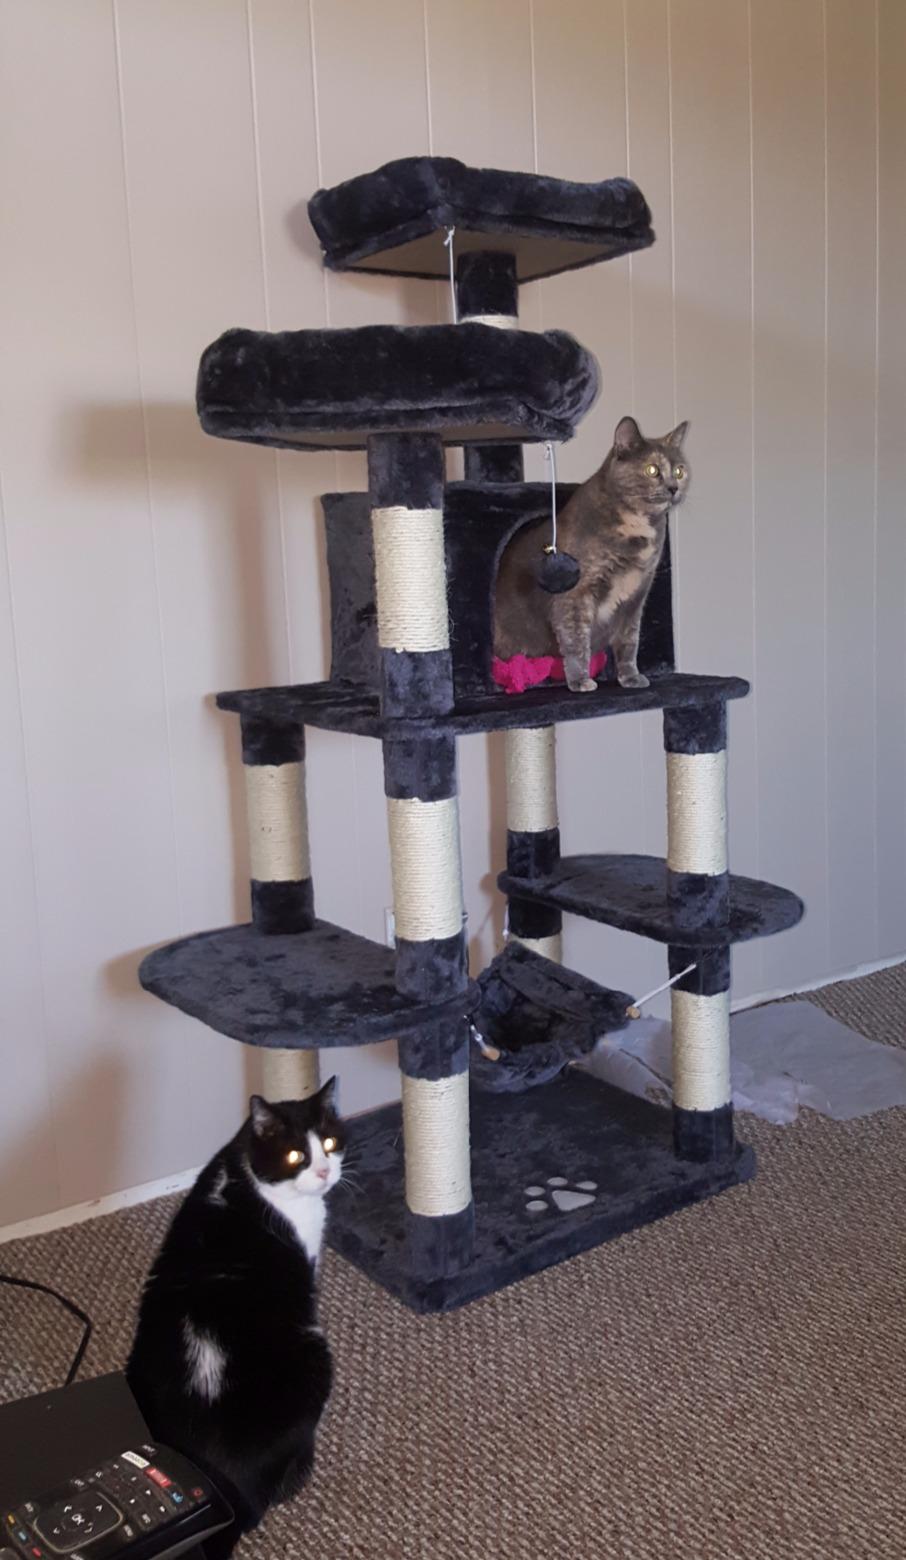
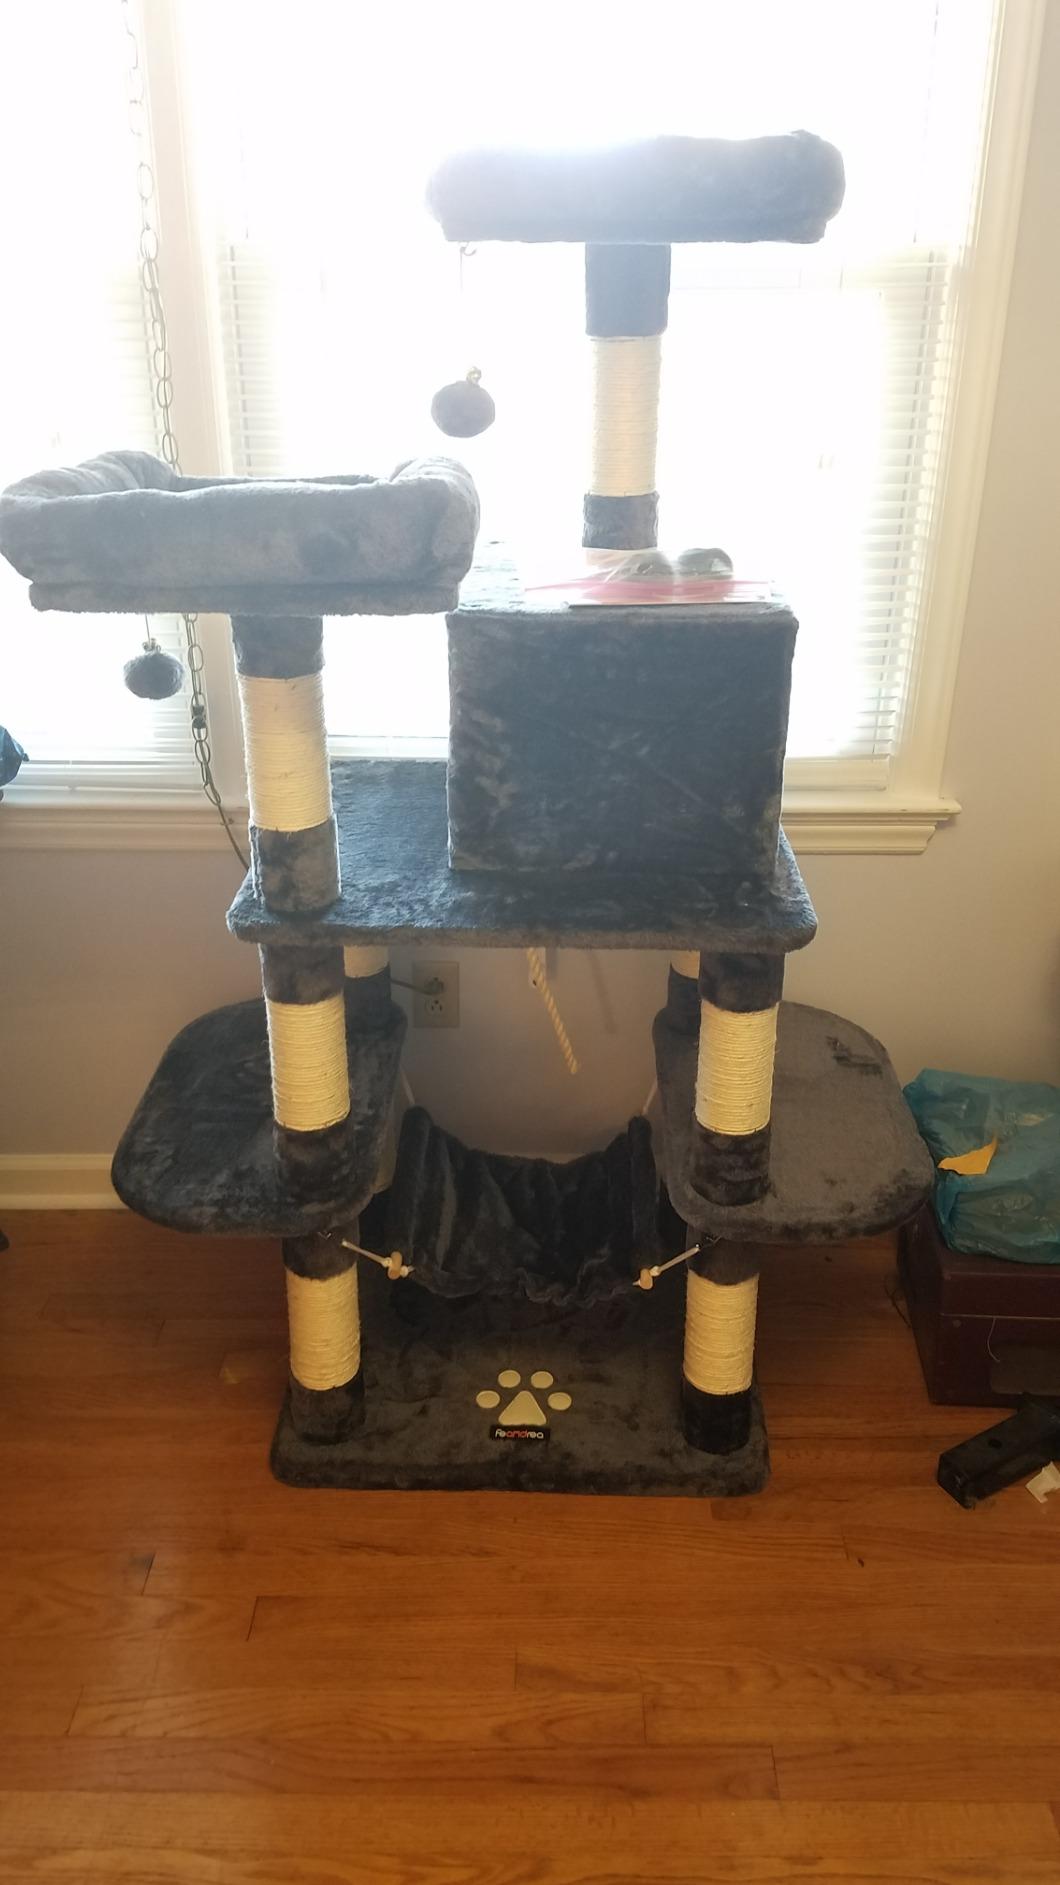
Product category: items_cat tree
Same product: yes